Shameless season 8

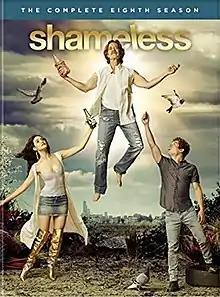
DVD cover

The eighth season of "Shameless", an American comedy-drama television series based on the British series of the same name by Paul Abbott, was announced on December 19, 2016, a day after the seventh season finale. The season, which premiered on November 5, 2017, consisted of a total of 12 episodes.